Double-decker bus

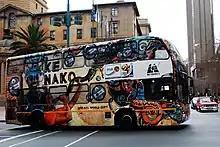
Johannesburg Metrobus

The Macedonian government bought 217 Yutong City Master double-decker city buses for local transport in Skopje, the capital, built in China's Zhengzhou Yutong factory. The buses were put into operation on 8 September 2011, coinciding with the day of Macedonian independence. This model of bus has capacity for 80 passengers. They represent most of the 312 buses currently in operation by the Skopje public transport company.